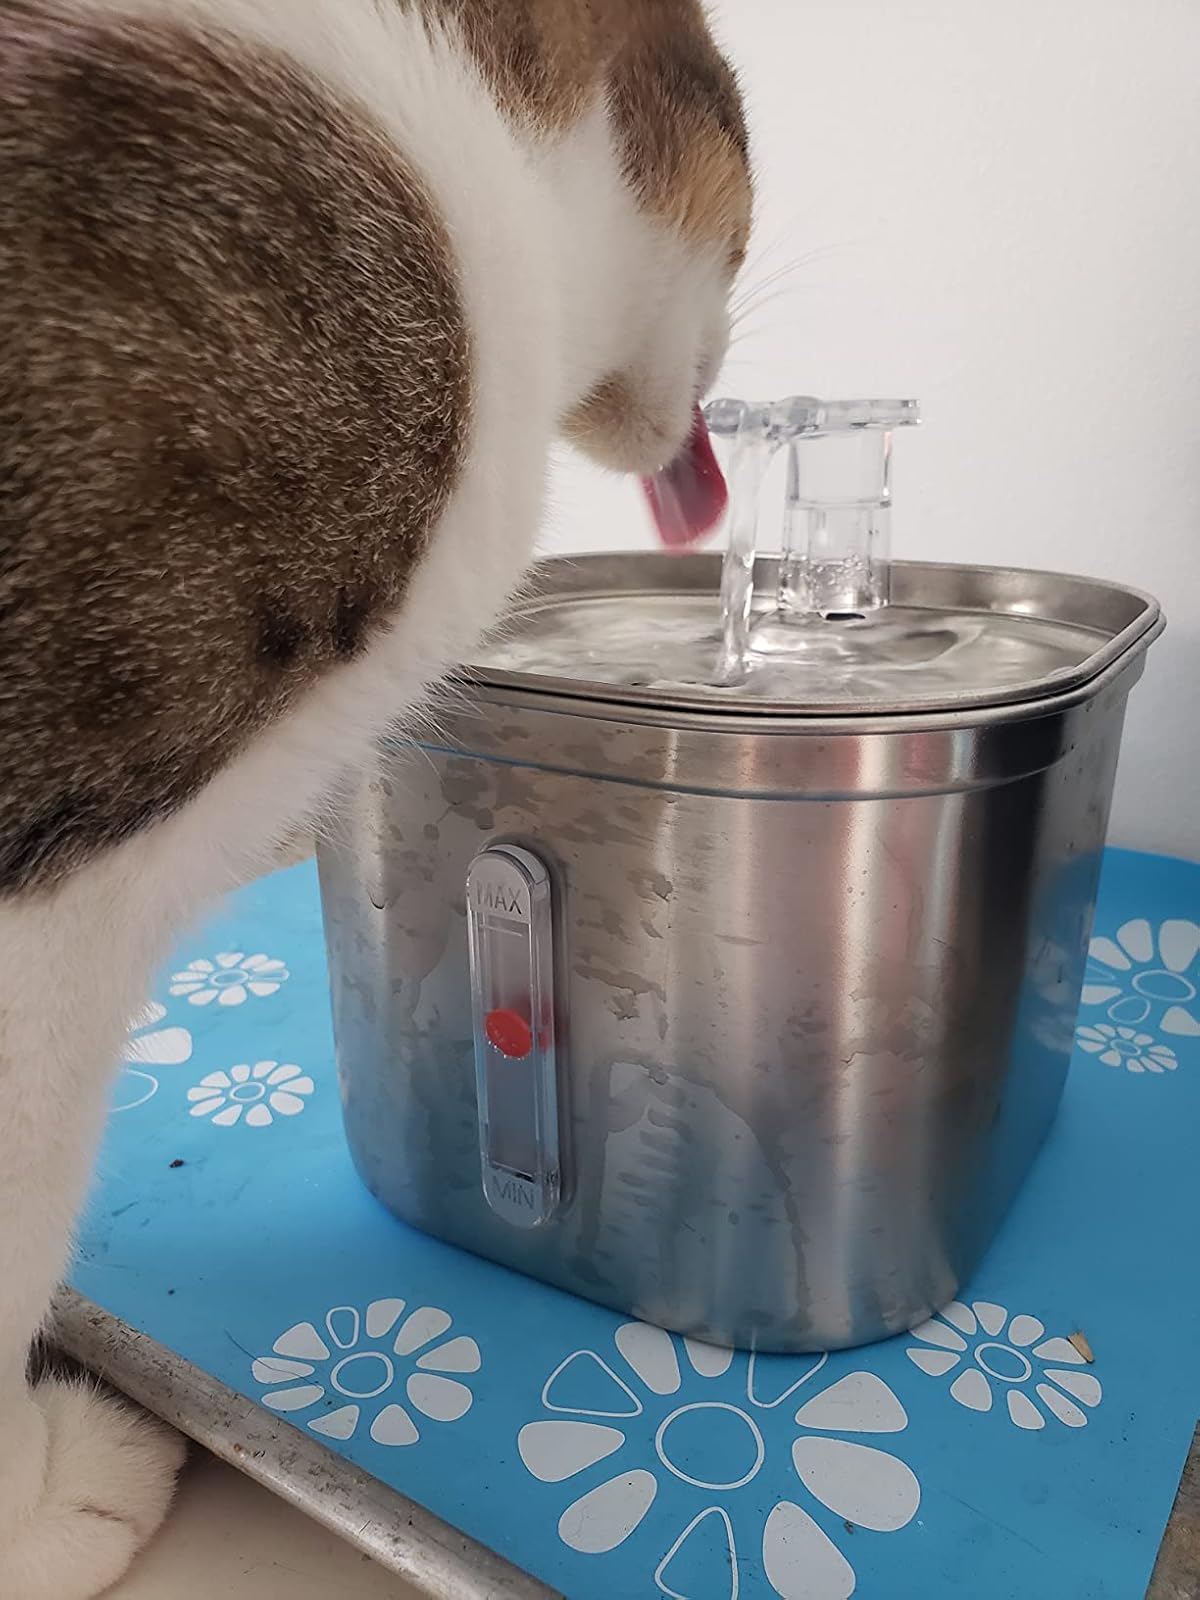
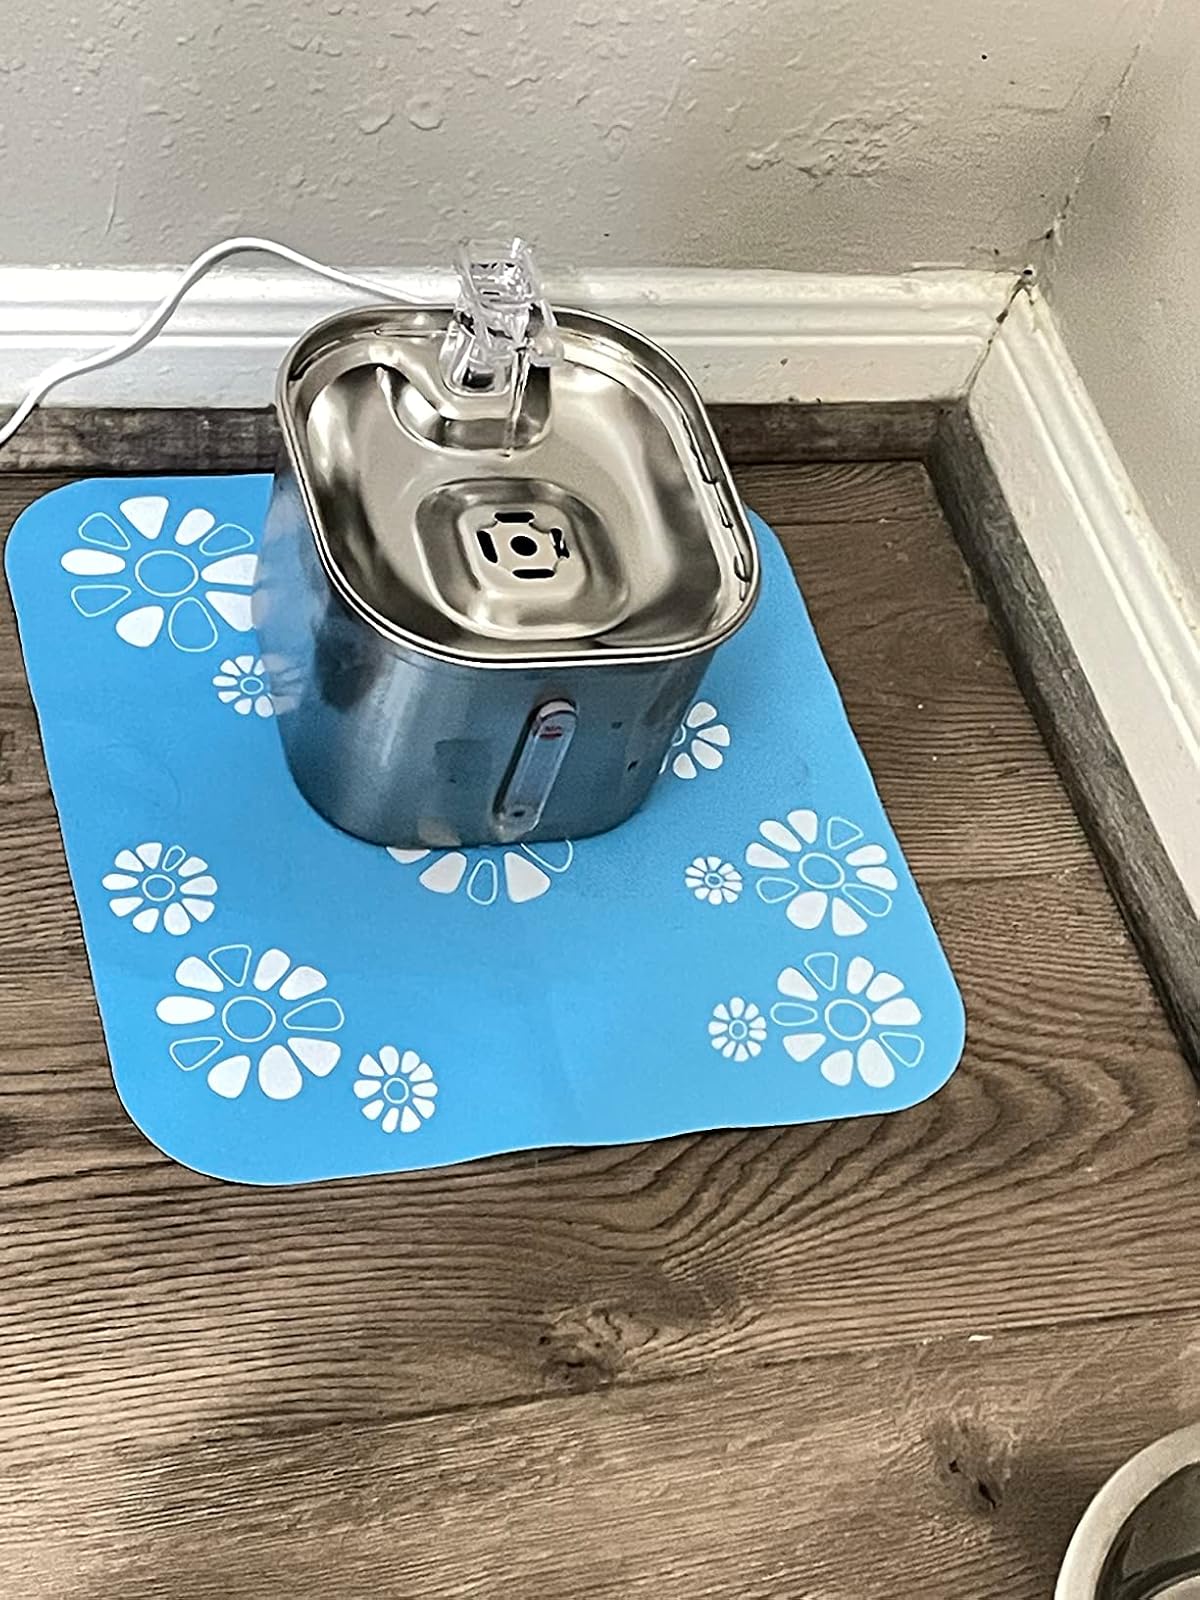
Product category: items_bowl
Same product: yes